Falling (Howard novel)

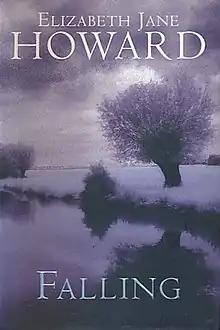
First edition

Falling is a 1999 novel by British writer Elizabeth Jane Howard. It was later filmed as a drama for ITV.